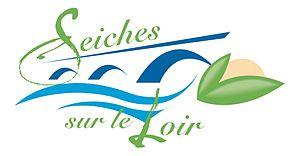
Logo de la ville de seiches sur le loir
Seiches-sur-le-Loir est une commune française située dans le département de Maine-et-Loire en région Pays de la Loire.